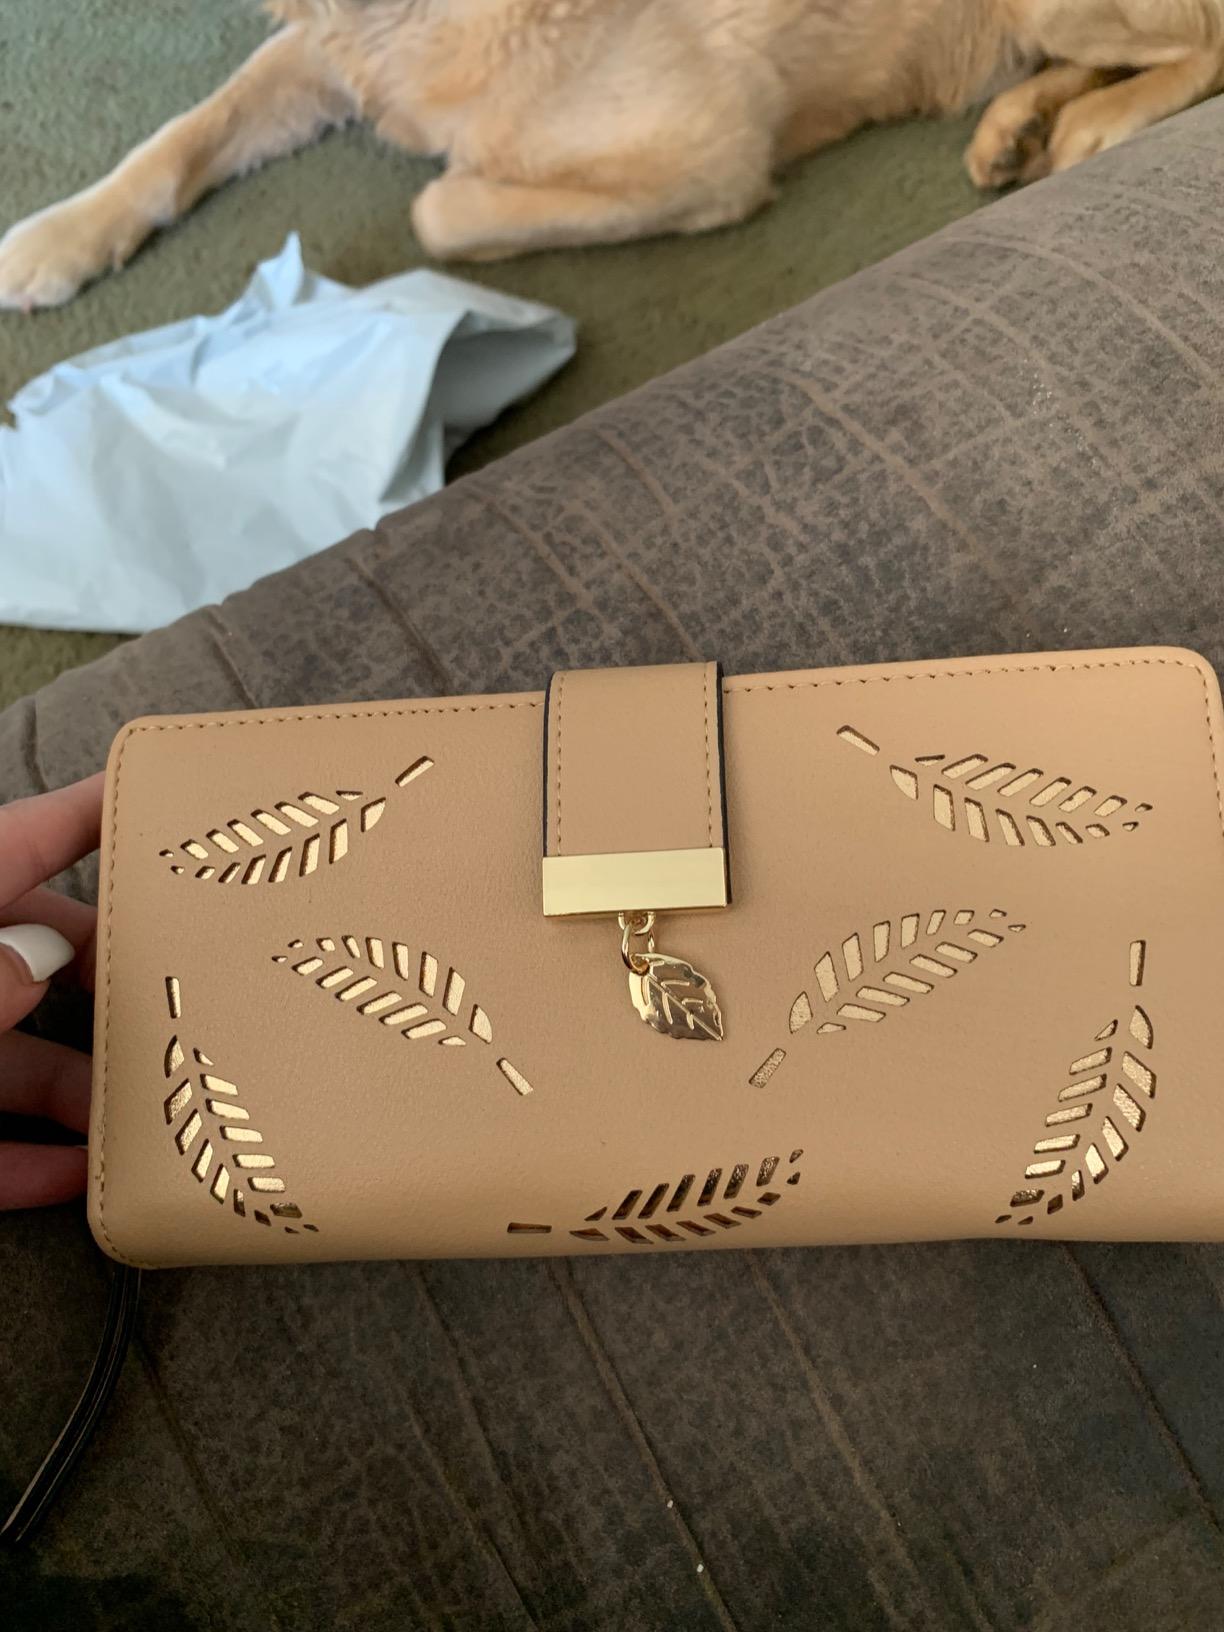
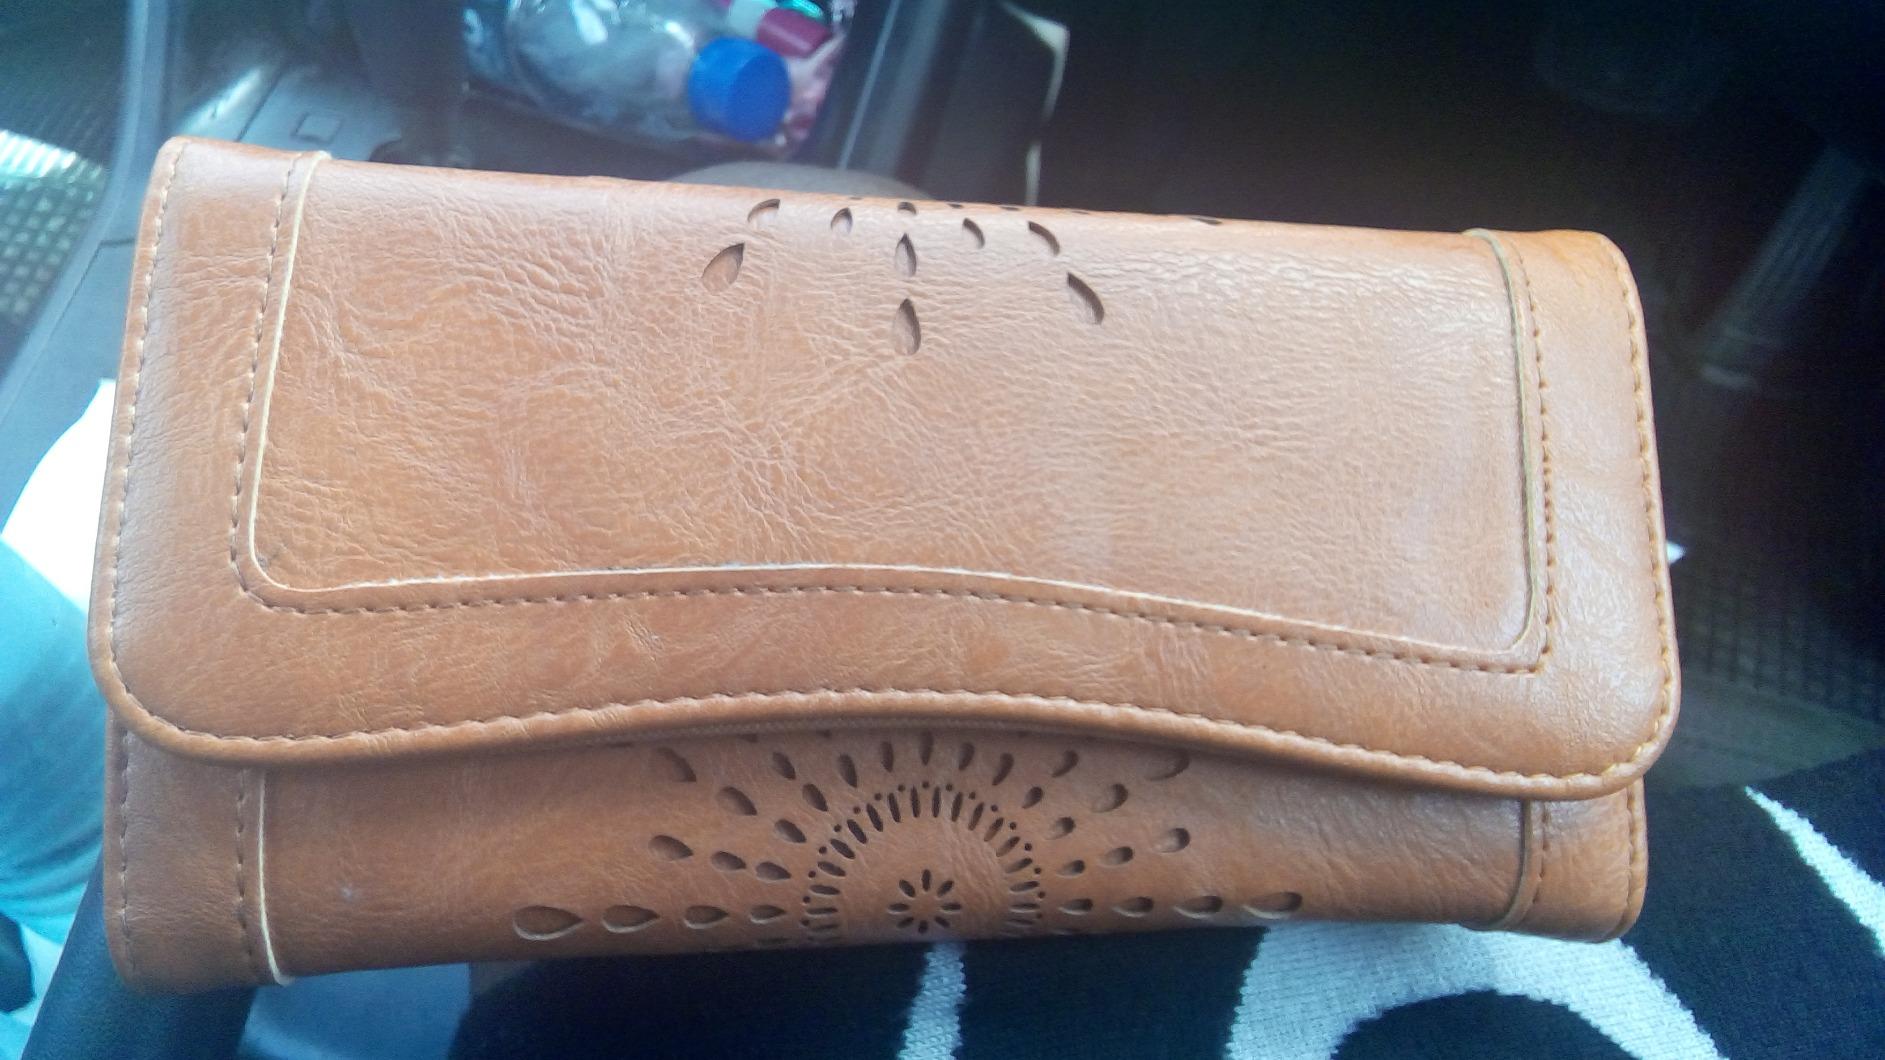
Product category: accessories_wallet
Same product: no